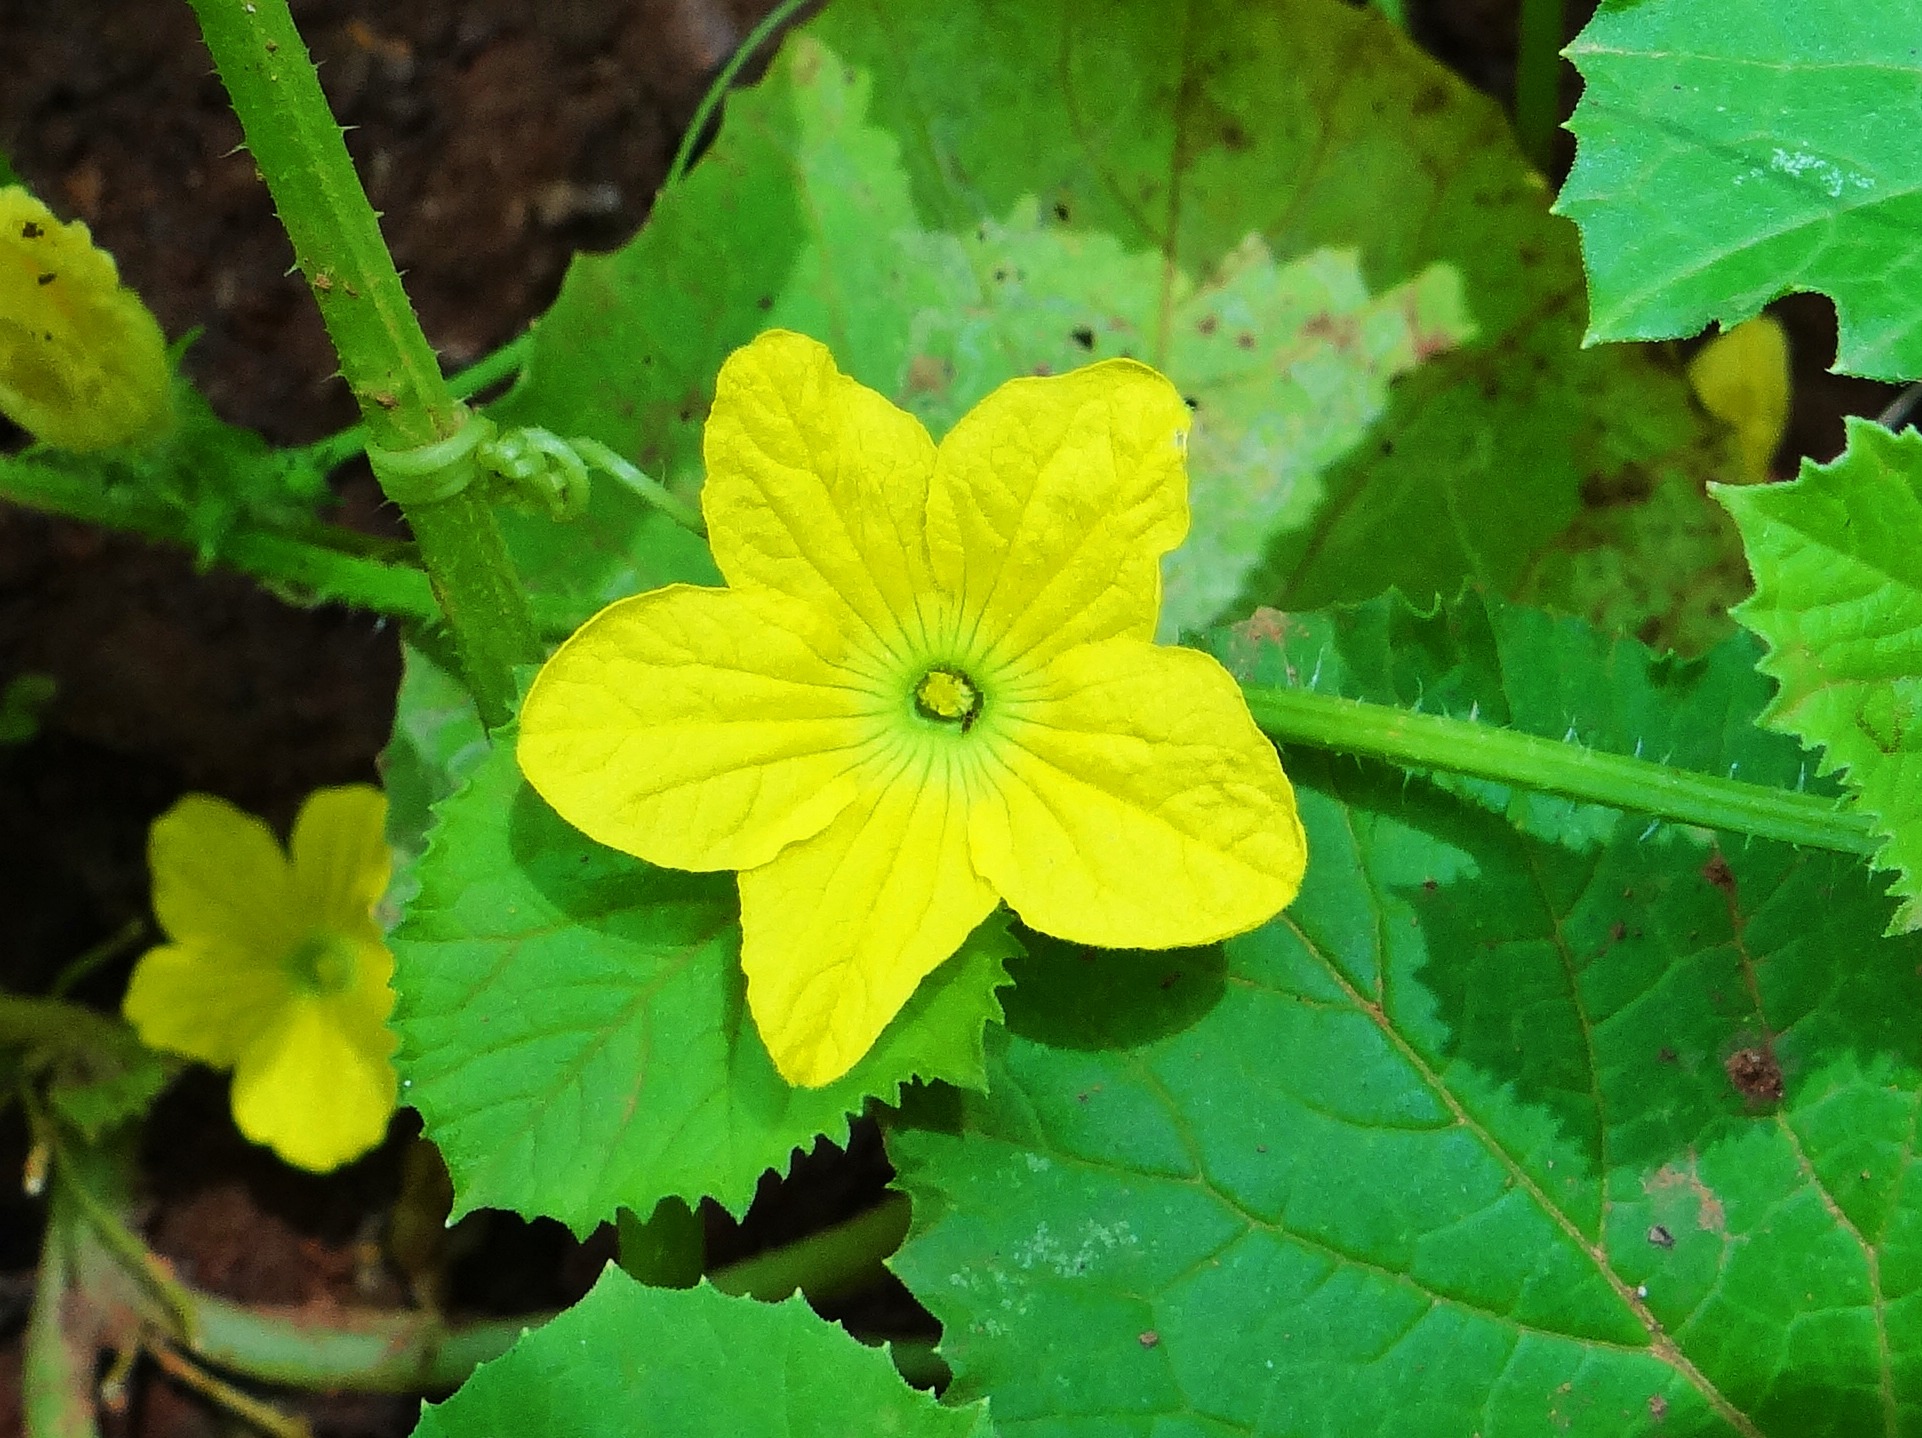
blossom, plant, stem, leaf, flower, petal, bloom, floral, environment, food, green, herb, produce, natural, botany, yellow, agriculture, dharwad, flora, botanical, wildflower, outdoors, vegetation, horticulture, organic, macro photography, flowering plant, annual plant, land plant, chelidonium